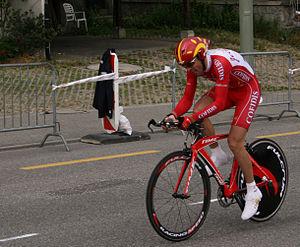
Frédéric Bessy, né le 9 janvier 1972 à Villefranche-sur-Saône est un coureur cycliste professionnel français.